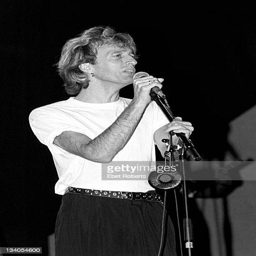
pop artist performs live on stage